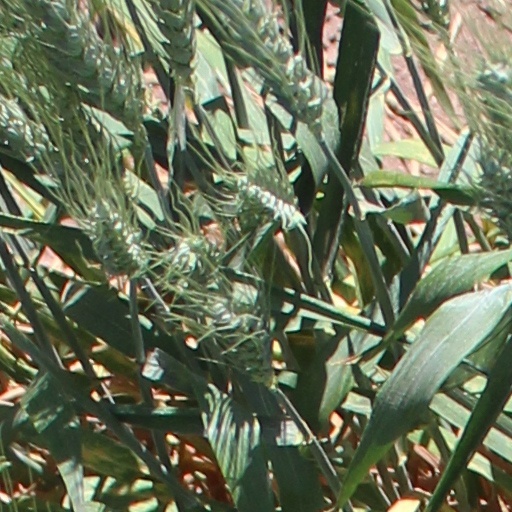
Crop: wheat